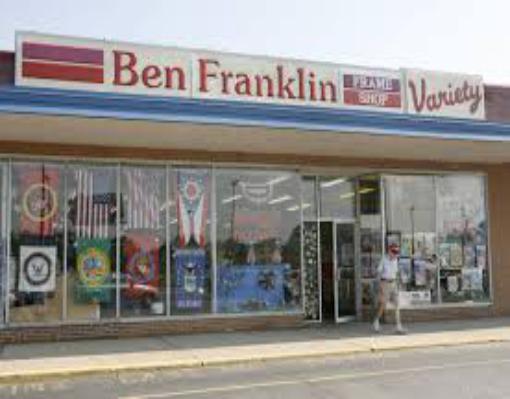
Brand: Ben Franklin Stores
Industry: Necessities